City Line (Spokane, Washington)

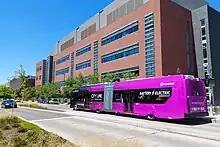
City Line bus along Spokane Falls Boulevard on the WSU Health Sciences Spokane campus in the University District

Exiting Downtown, City Line resumes its routing on two-way streets for the remainder of its route, entering the University District along a small north–south segment on Pine Street. At Spokane Falls Boulevard, the route turns east–west with a major station on the WSU Health Sciences Spokane campus. After crossing the Spokane River, the route turns north–south along Cincinnati Street, running through the Gonzaga University campus. Two stations along Cincinnati Street serve the Gonzaga Law School, Gonzaga's athletic facilities (including the McCarthey Athletic Center), University of Washington School of Medicine Spokane campus, the Centennial Trail, and the core of Gonzaga's campus.